Lhasa (prefecture-level city)

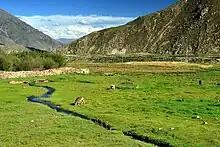
Pasturage in Doilungdêqên District

The Lhasa valley is roughly the same latitude as the southern United States, but at an altitude of or more it is cooler.